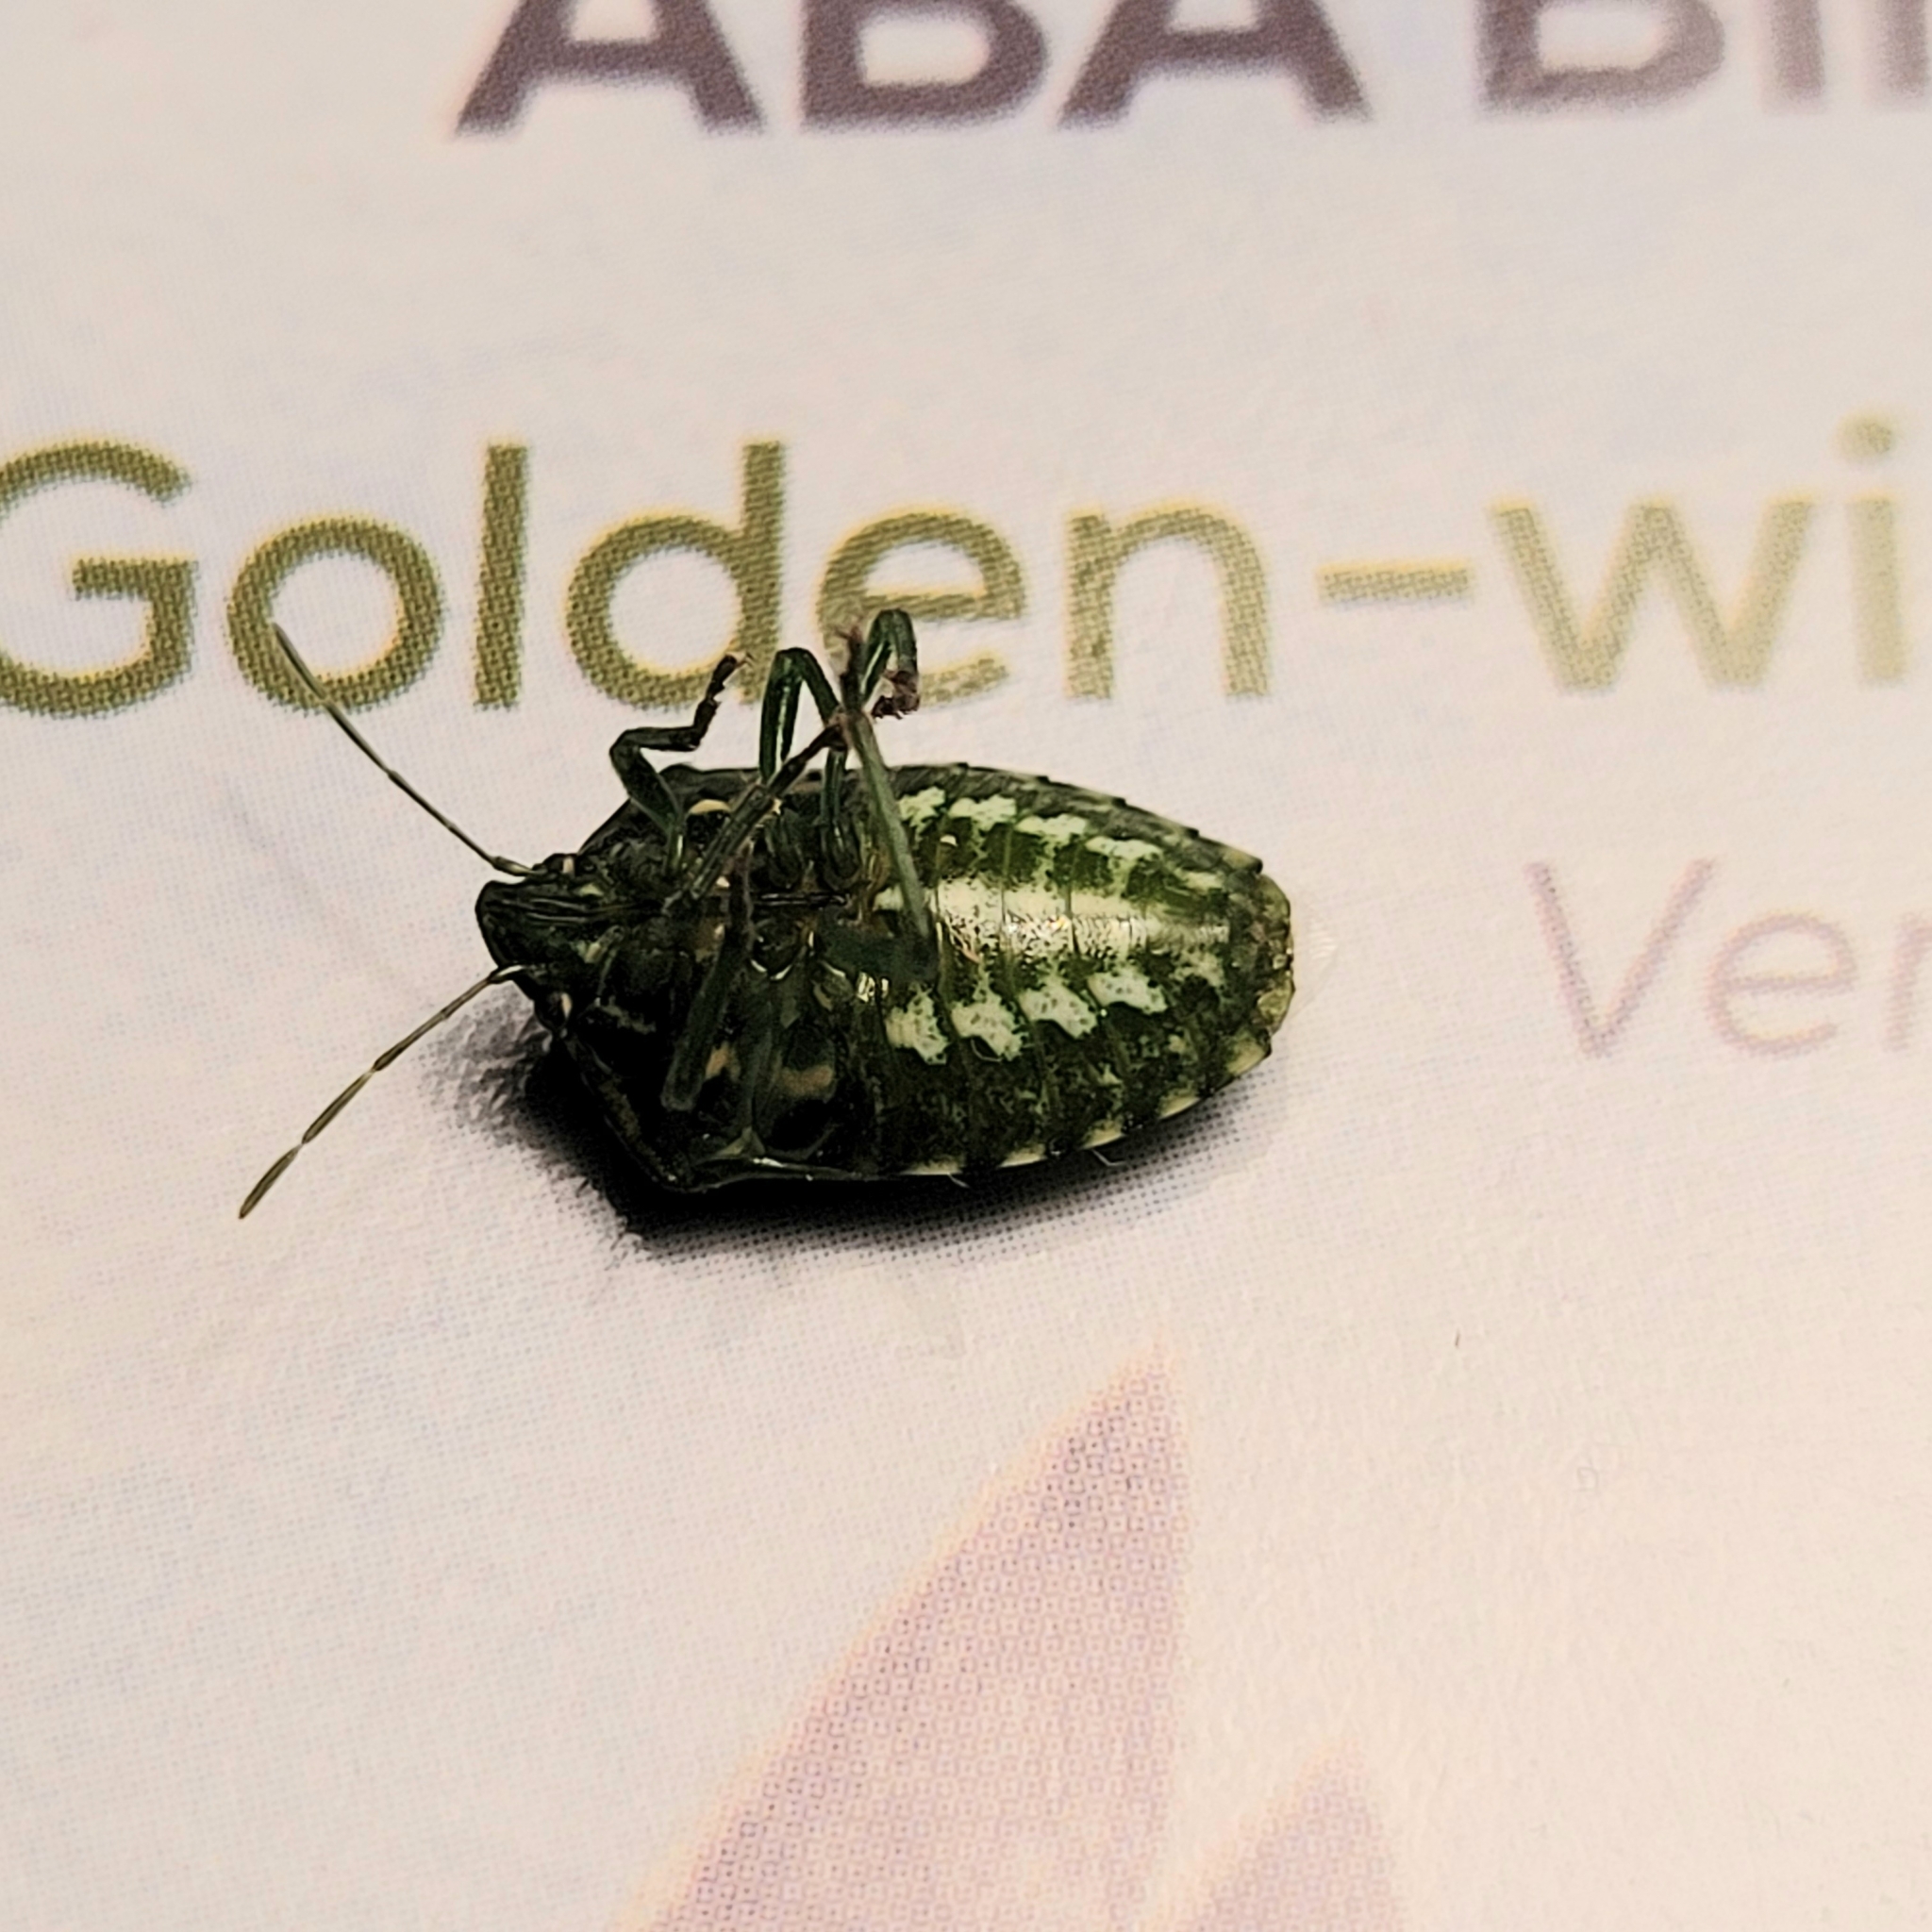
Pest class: stink_bug